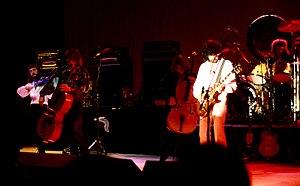
La pop progressive est un sous-genre musical de la pop. Le terme est pour la première fois utilisé pour décrire le rock progressif. Durant la fin des années 1970, le terme est utilisé de manière interchangeable pour décrire le rock. Des années plus tard, il est utilisé pour décrire une musique dite trop modérée pour intégrer la catégorie de rock progressif.
Electric Light Orchestra, souvent abrégé ELO, est un groupe rock britannique, originaire de Birmingham, en Angleterre. Sa musique se veut un croisement d'influences classiques, rock et pop. Il rencontre un grand succès dans les années 1970 avec des chansons comme Roll Over Beethoven, Mr. Blue Sky, Telephone Line ou Evil Woman.